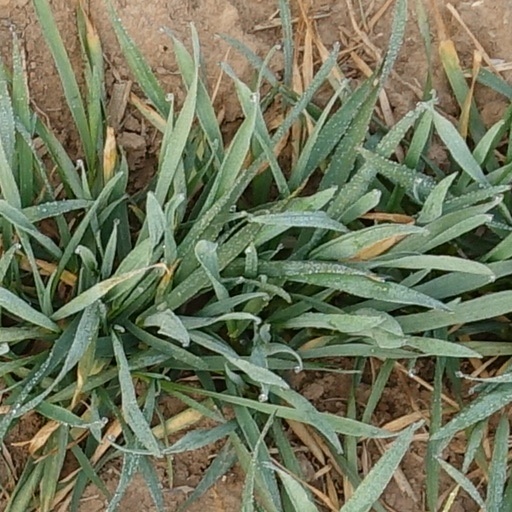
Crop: wheat